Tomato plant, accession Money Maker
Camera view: vertical (180 deg); turntable rotation: 240 degrees
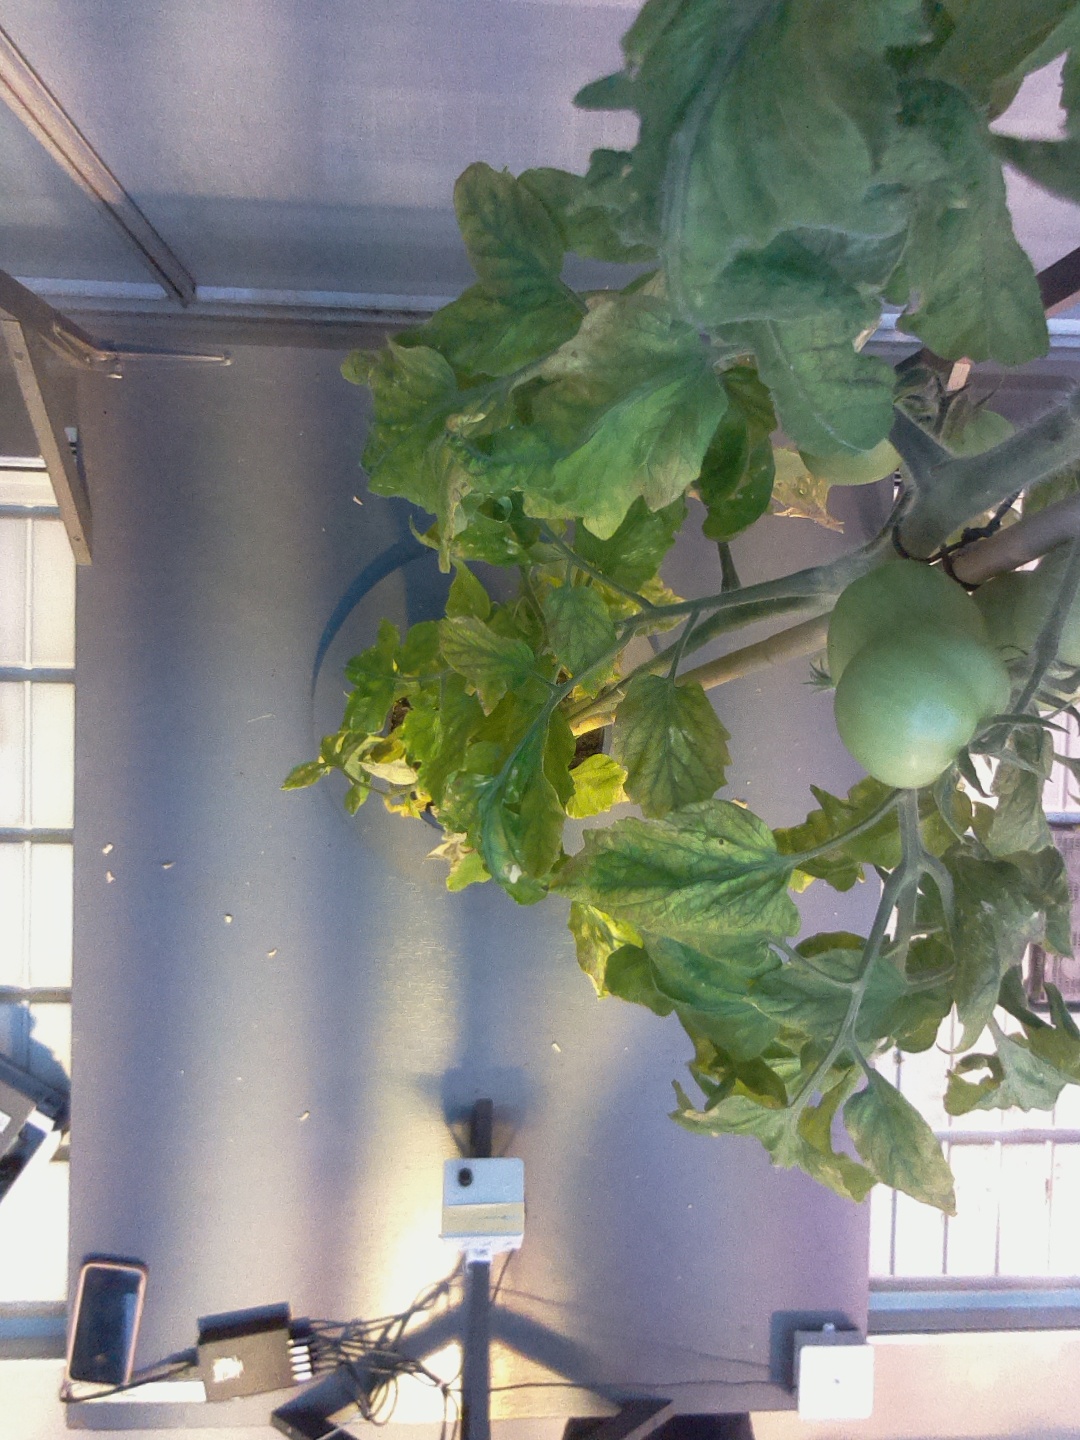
BBCH growth stage 81: 10%-20% of fruits show typical fully ripe color